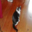
Label: cat